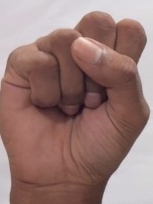
ASL sign: S